Interton Video 2800

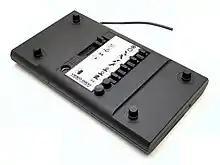
An Interton Video 2800

The Interton Video 2800 is a dedicated first-generation home video game console that was released in 1977 by Interton. It could output only black and white. It is the successor of the Interton Video 2501 and the predecessor of the Interton Video 3000.